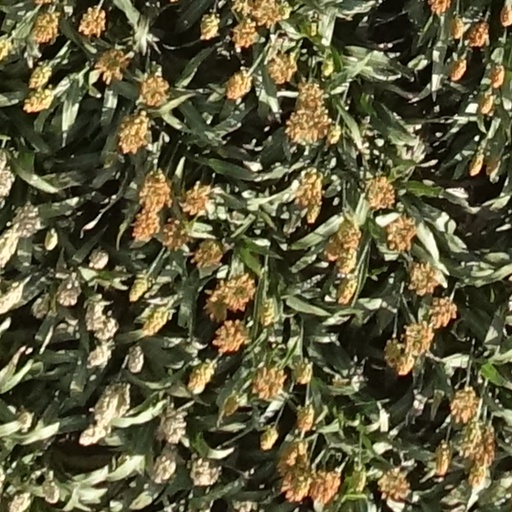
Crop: sorghum